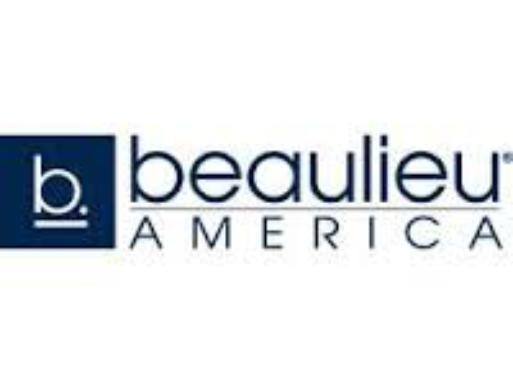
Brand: Beaulieu
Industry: Food